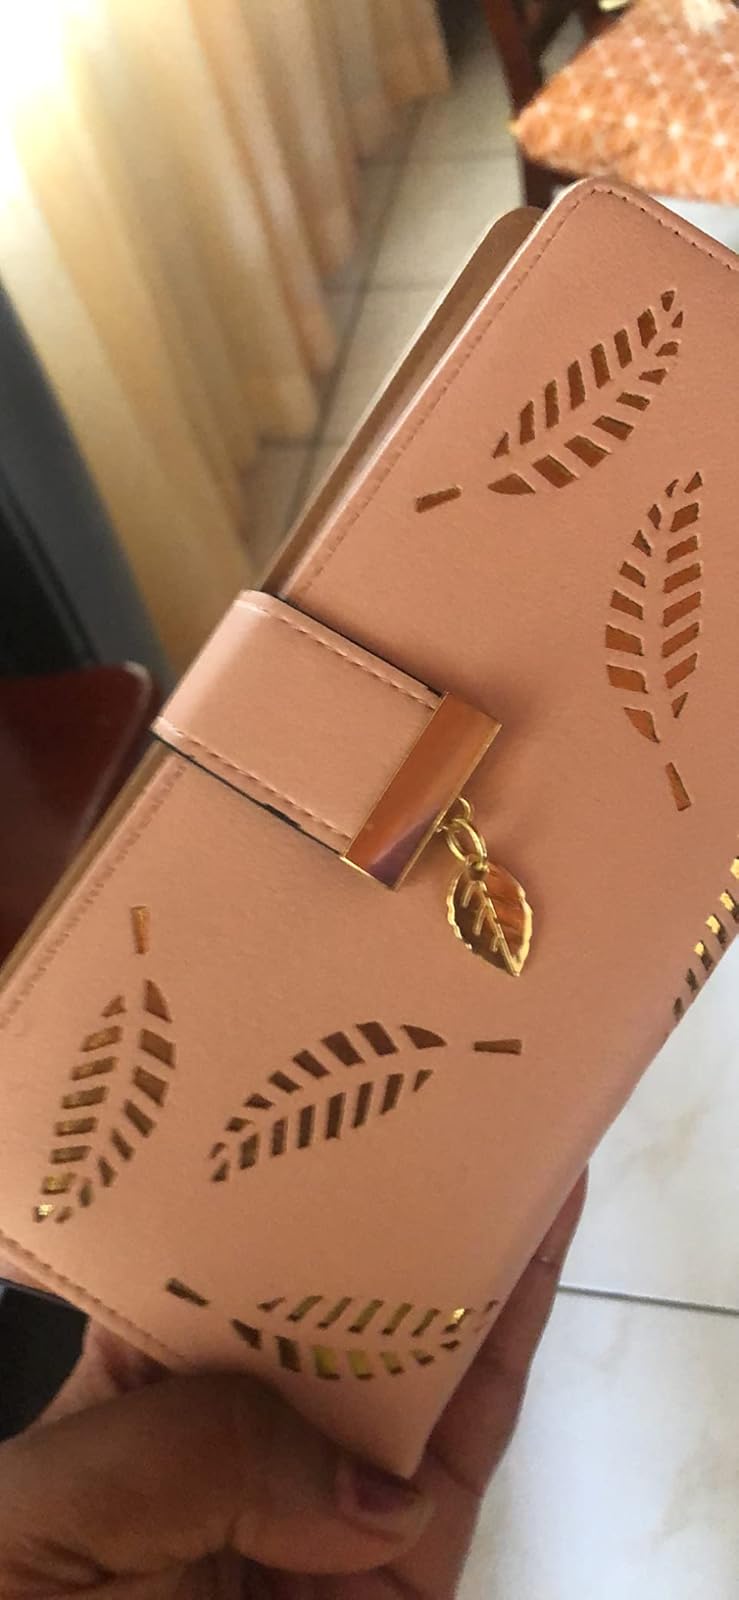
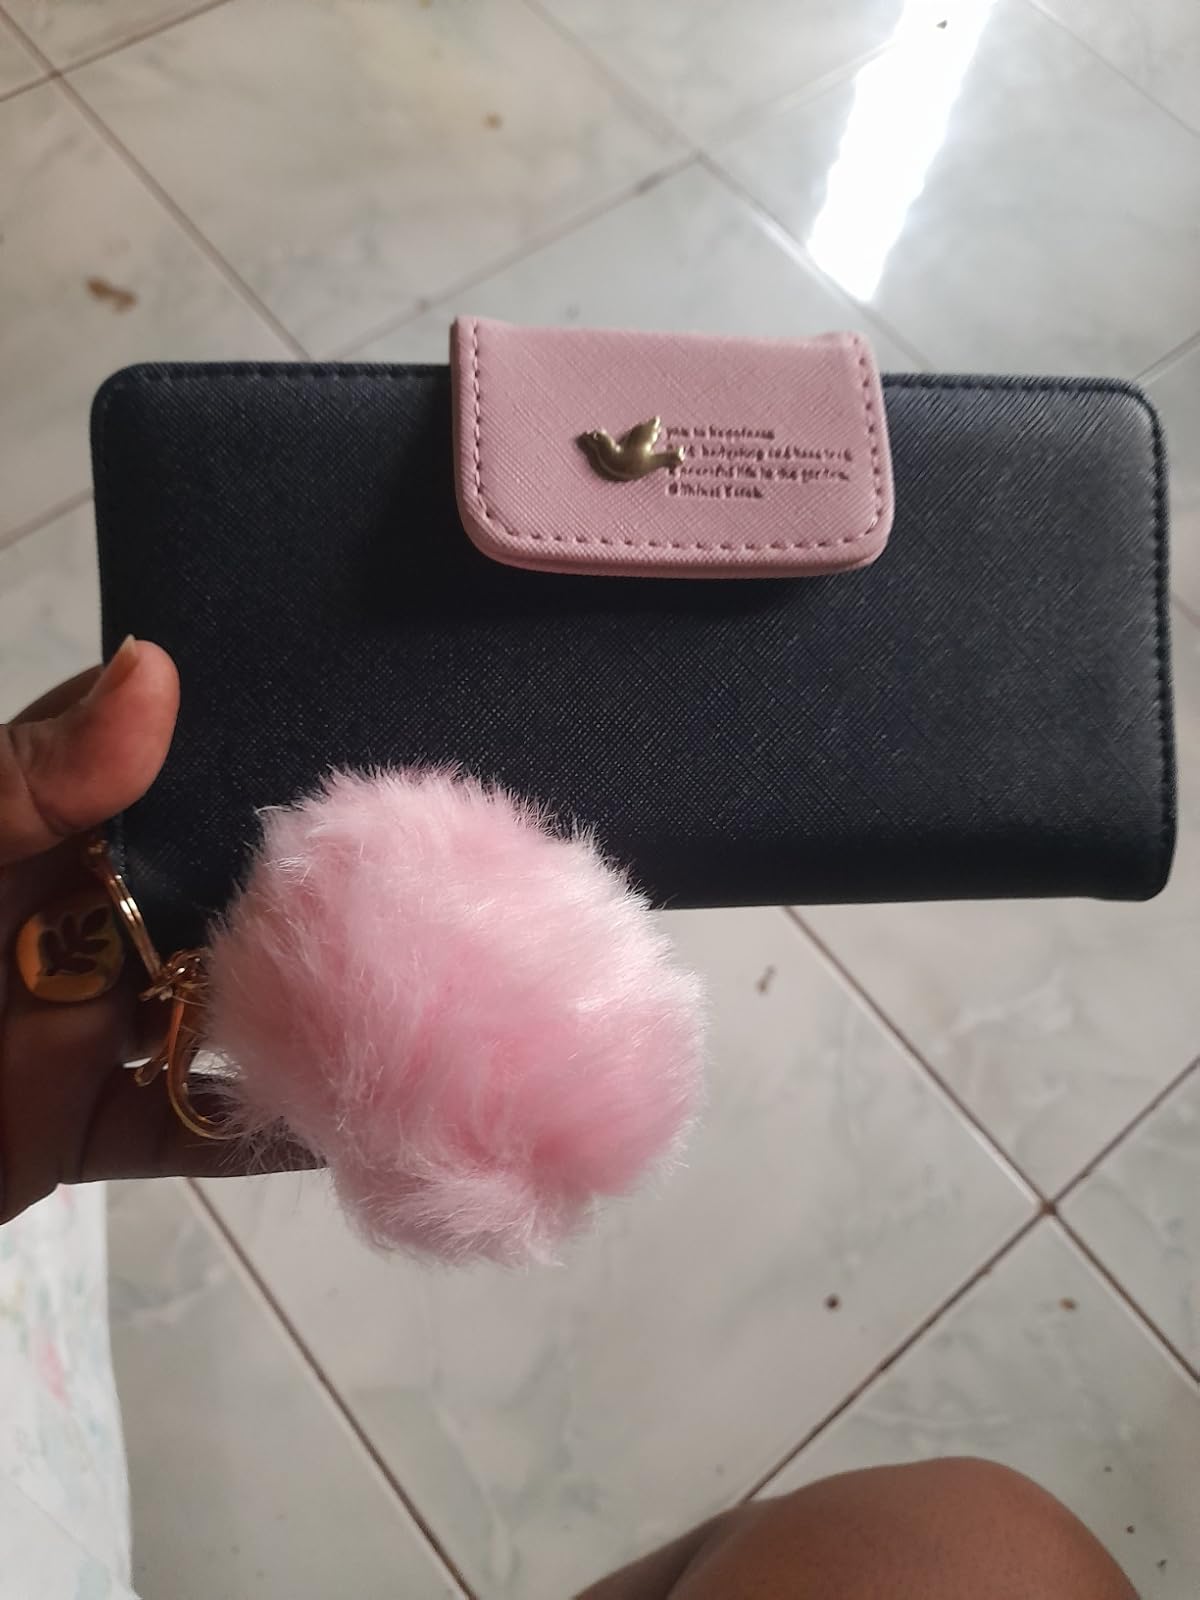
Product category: accessories_handbag
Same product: no